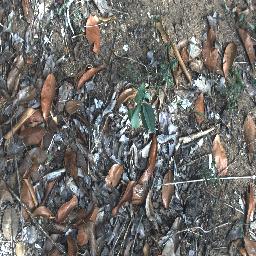
Label: negative